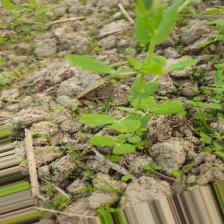
Label: Powdery Mildew